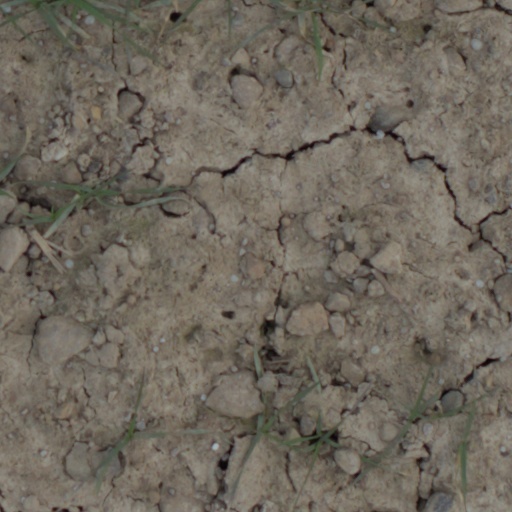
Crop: wheat